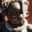
Label: boy